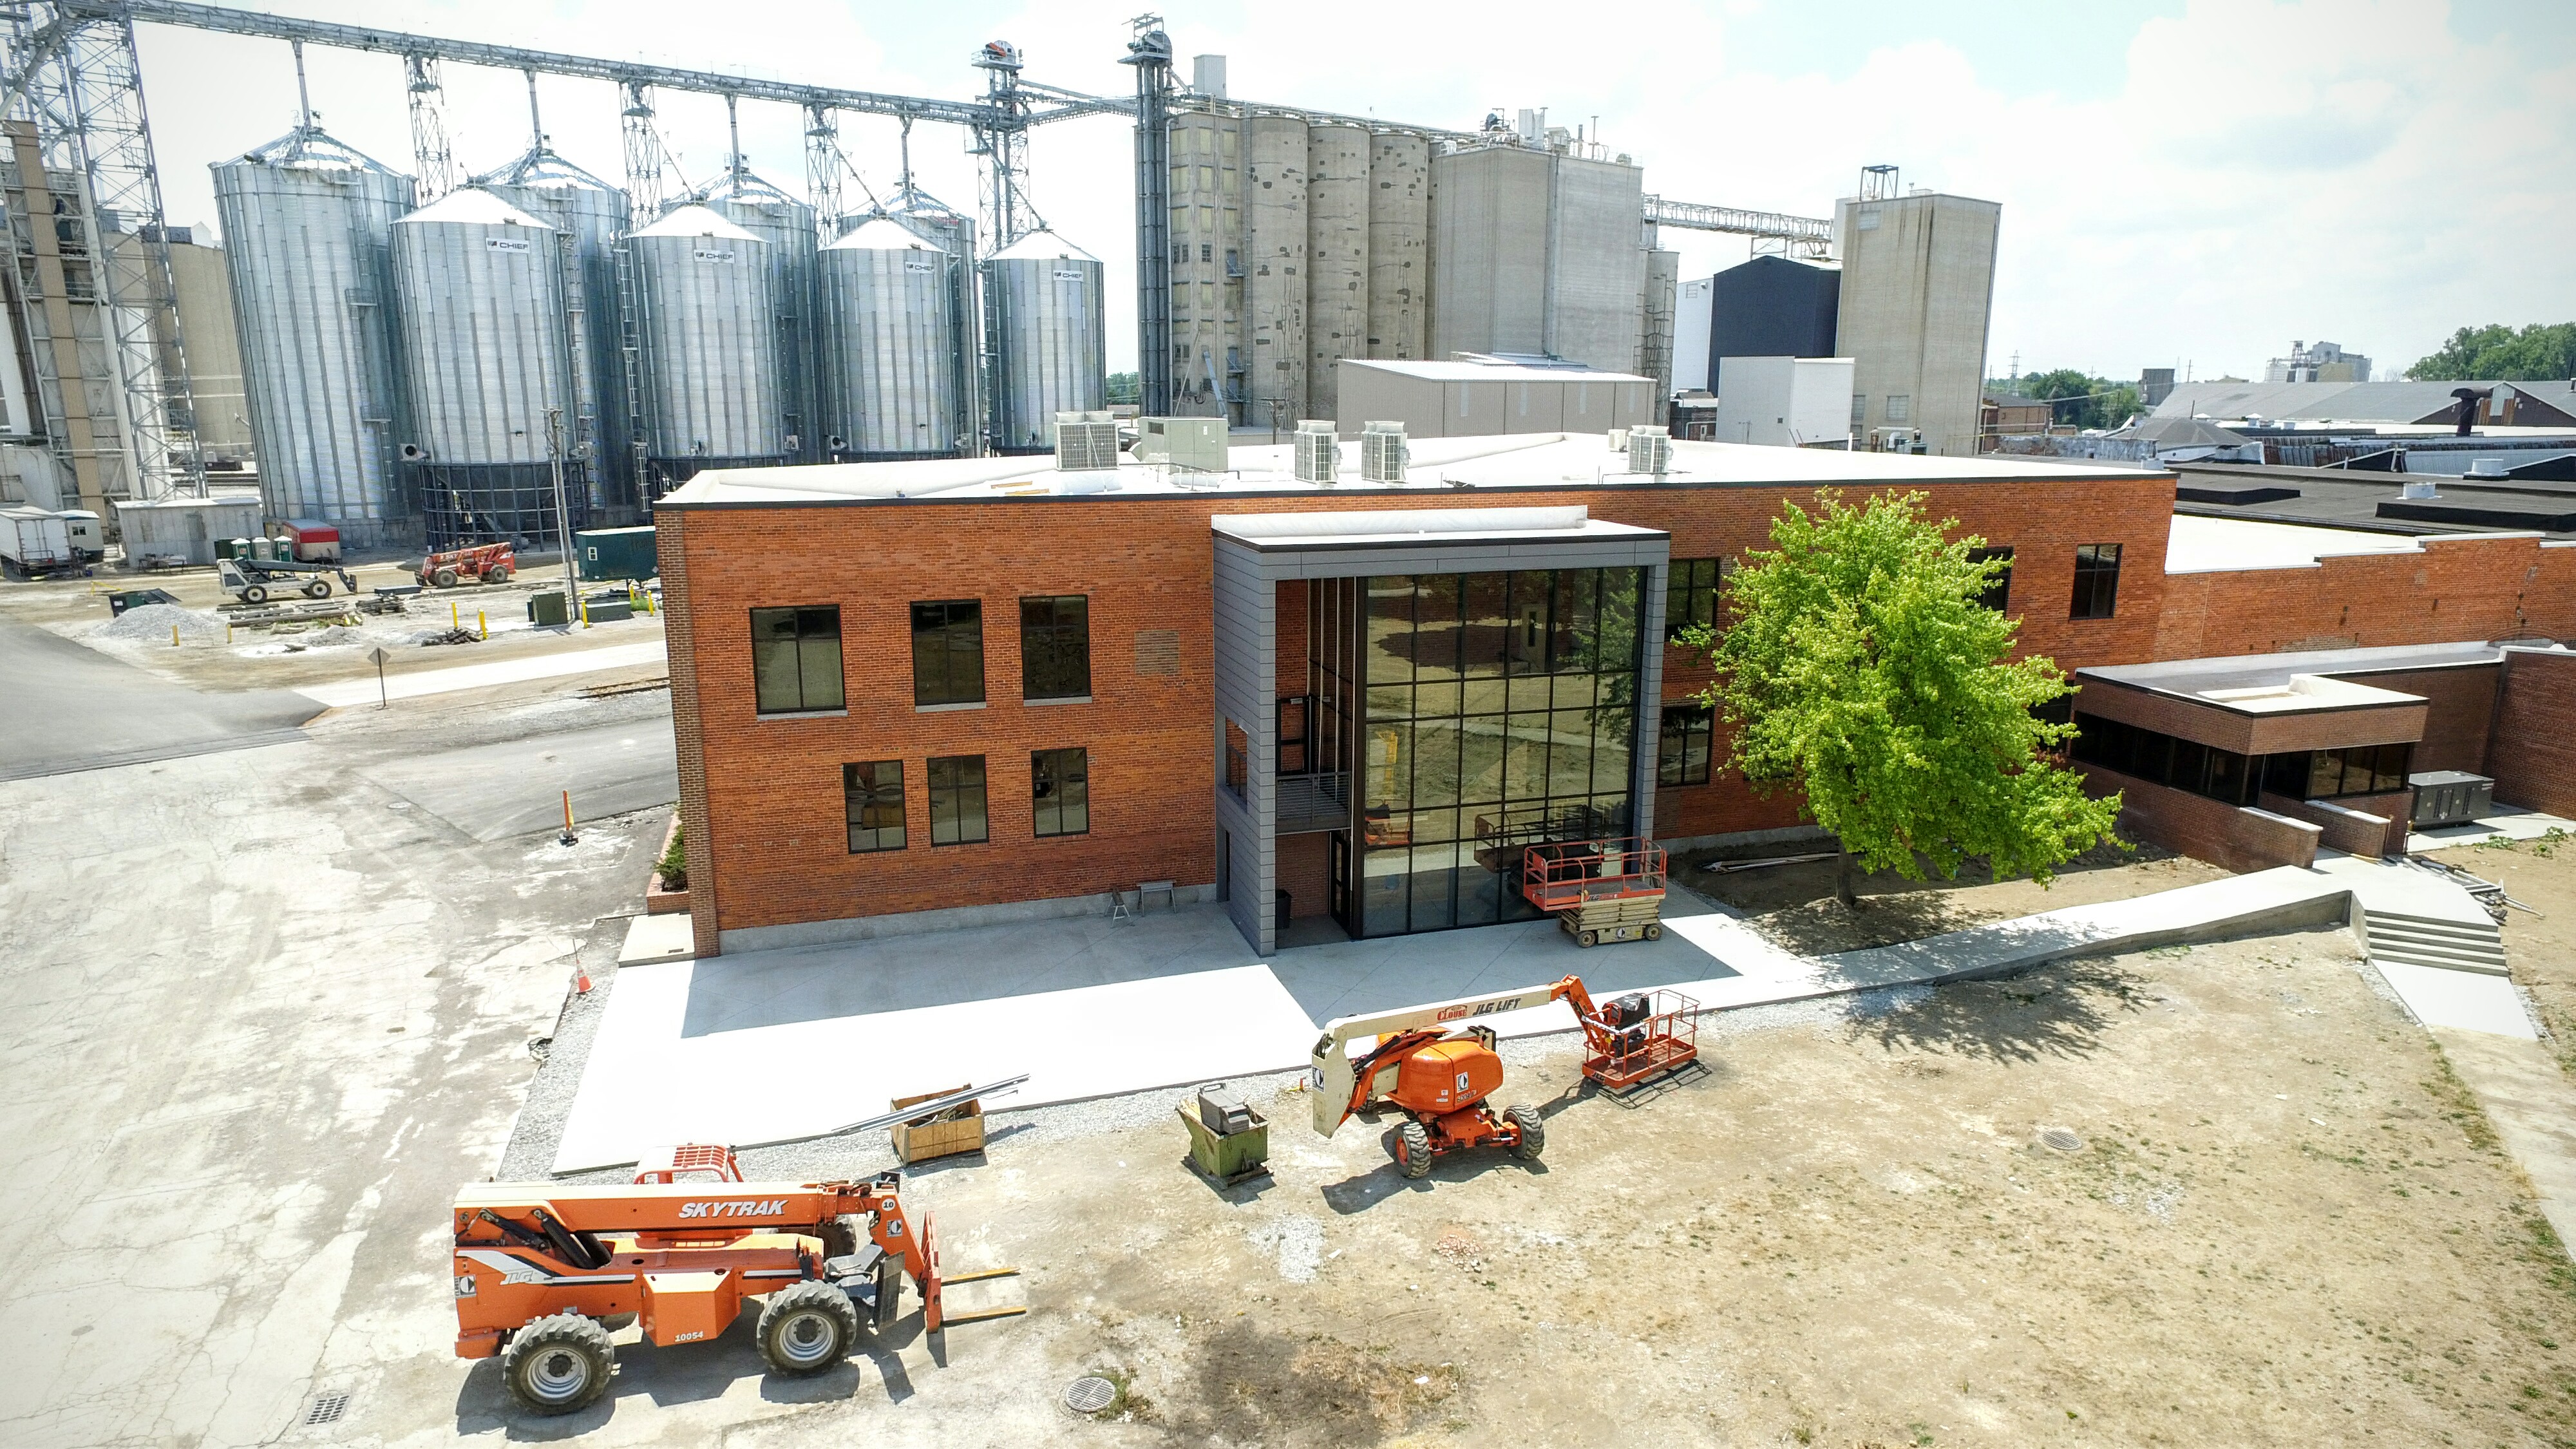
tag, property, architecture, building, house, construction, roof, real estate, mixed use, condominium, project, urban design, concrete, city, commercial building, apartment, home, facade, vehicle, residential area, reinforced concrete